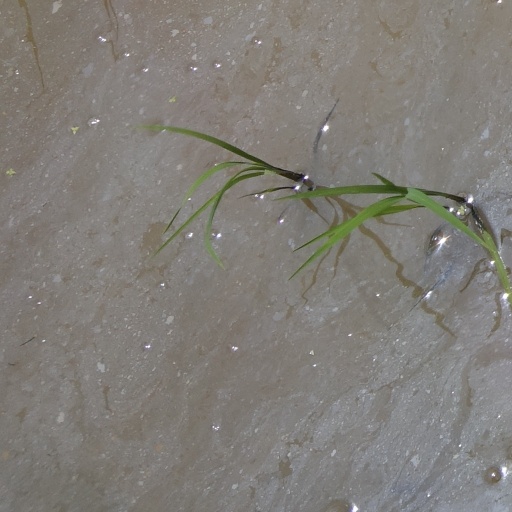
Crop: rice